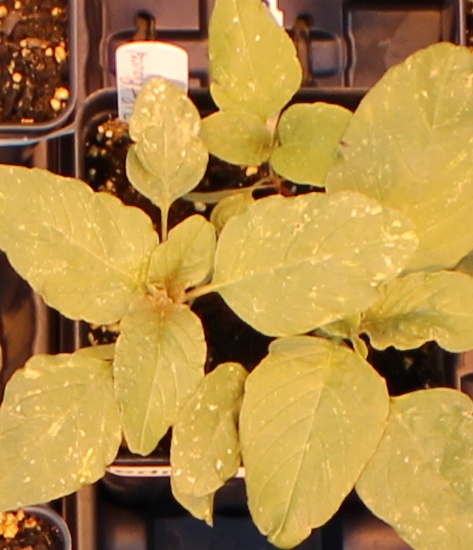
Label: Redroot Pigweed